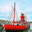
Label: ship